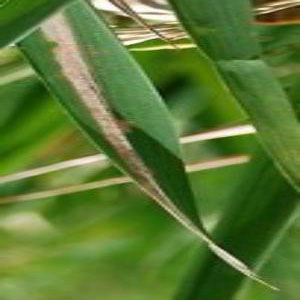
Disease: Bacterialblight